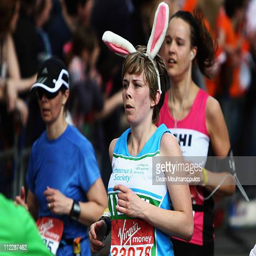
a competitor dressed with bunny ears runs down road during recurring competition